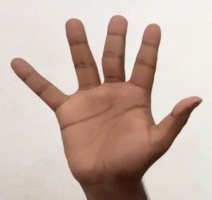
ASL sign: 5